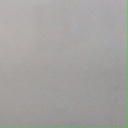
अक्षर: ई